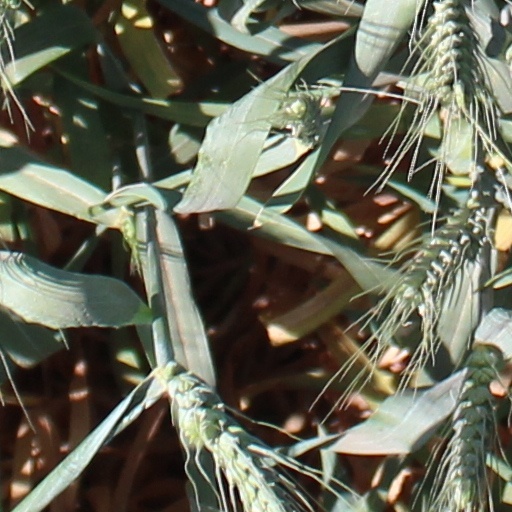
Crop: wheat